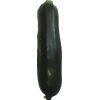
Label: Zucchini dark 1